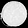
Label: Bag